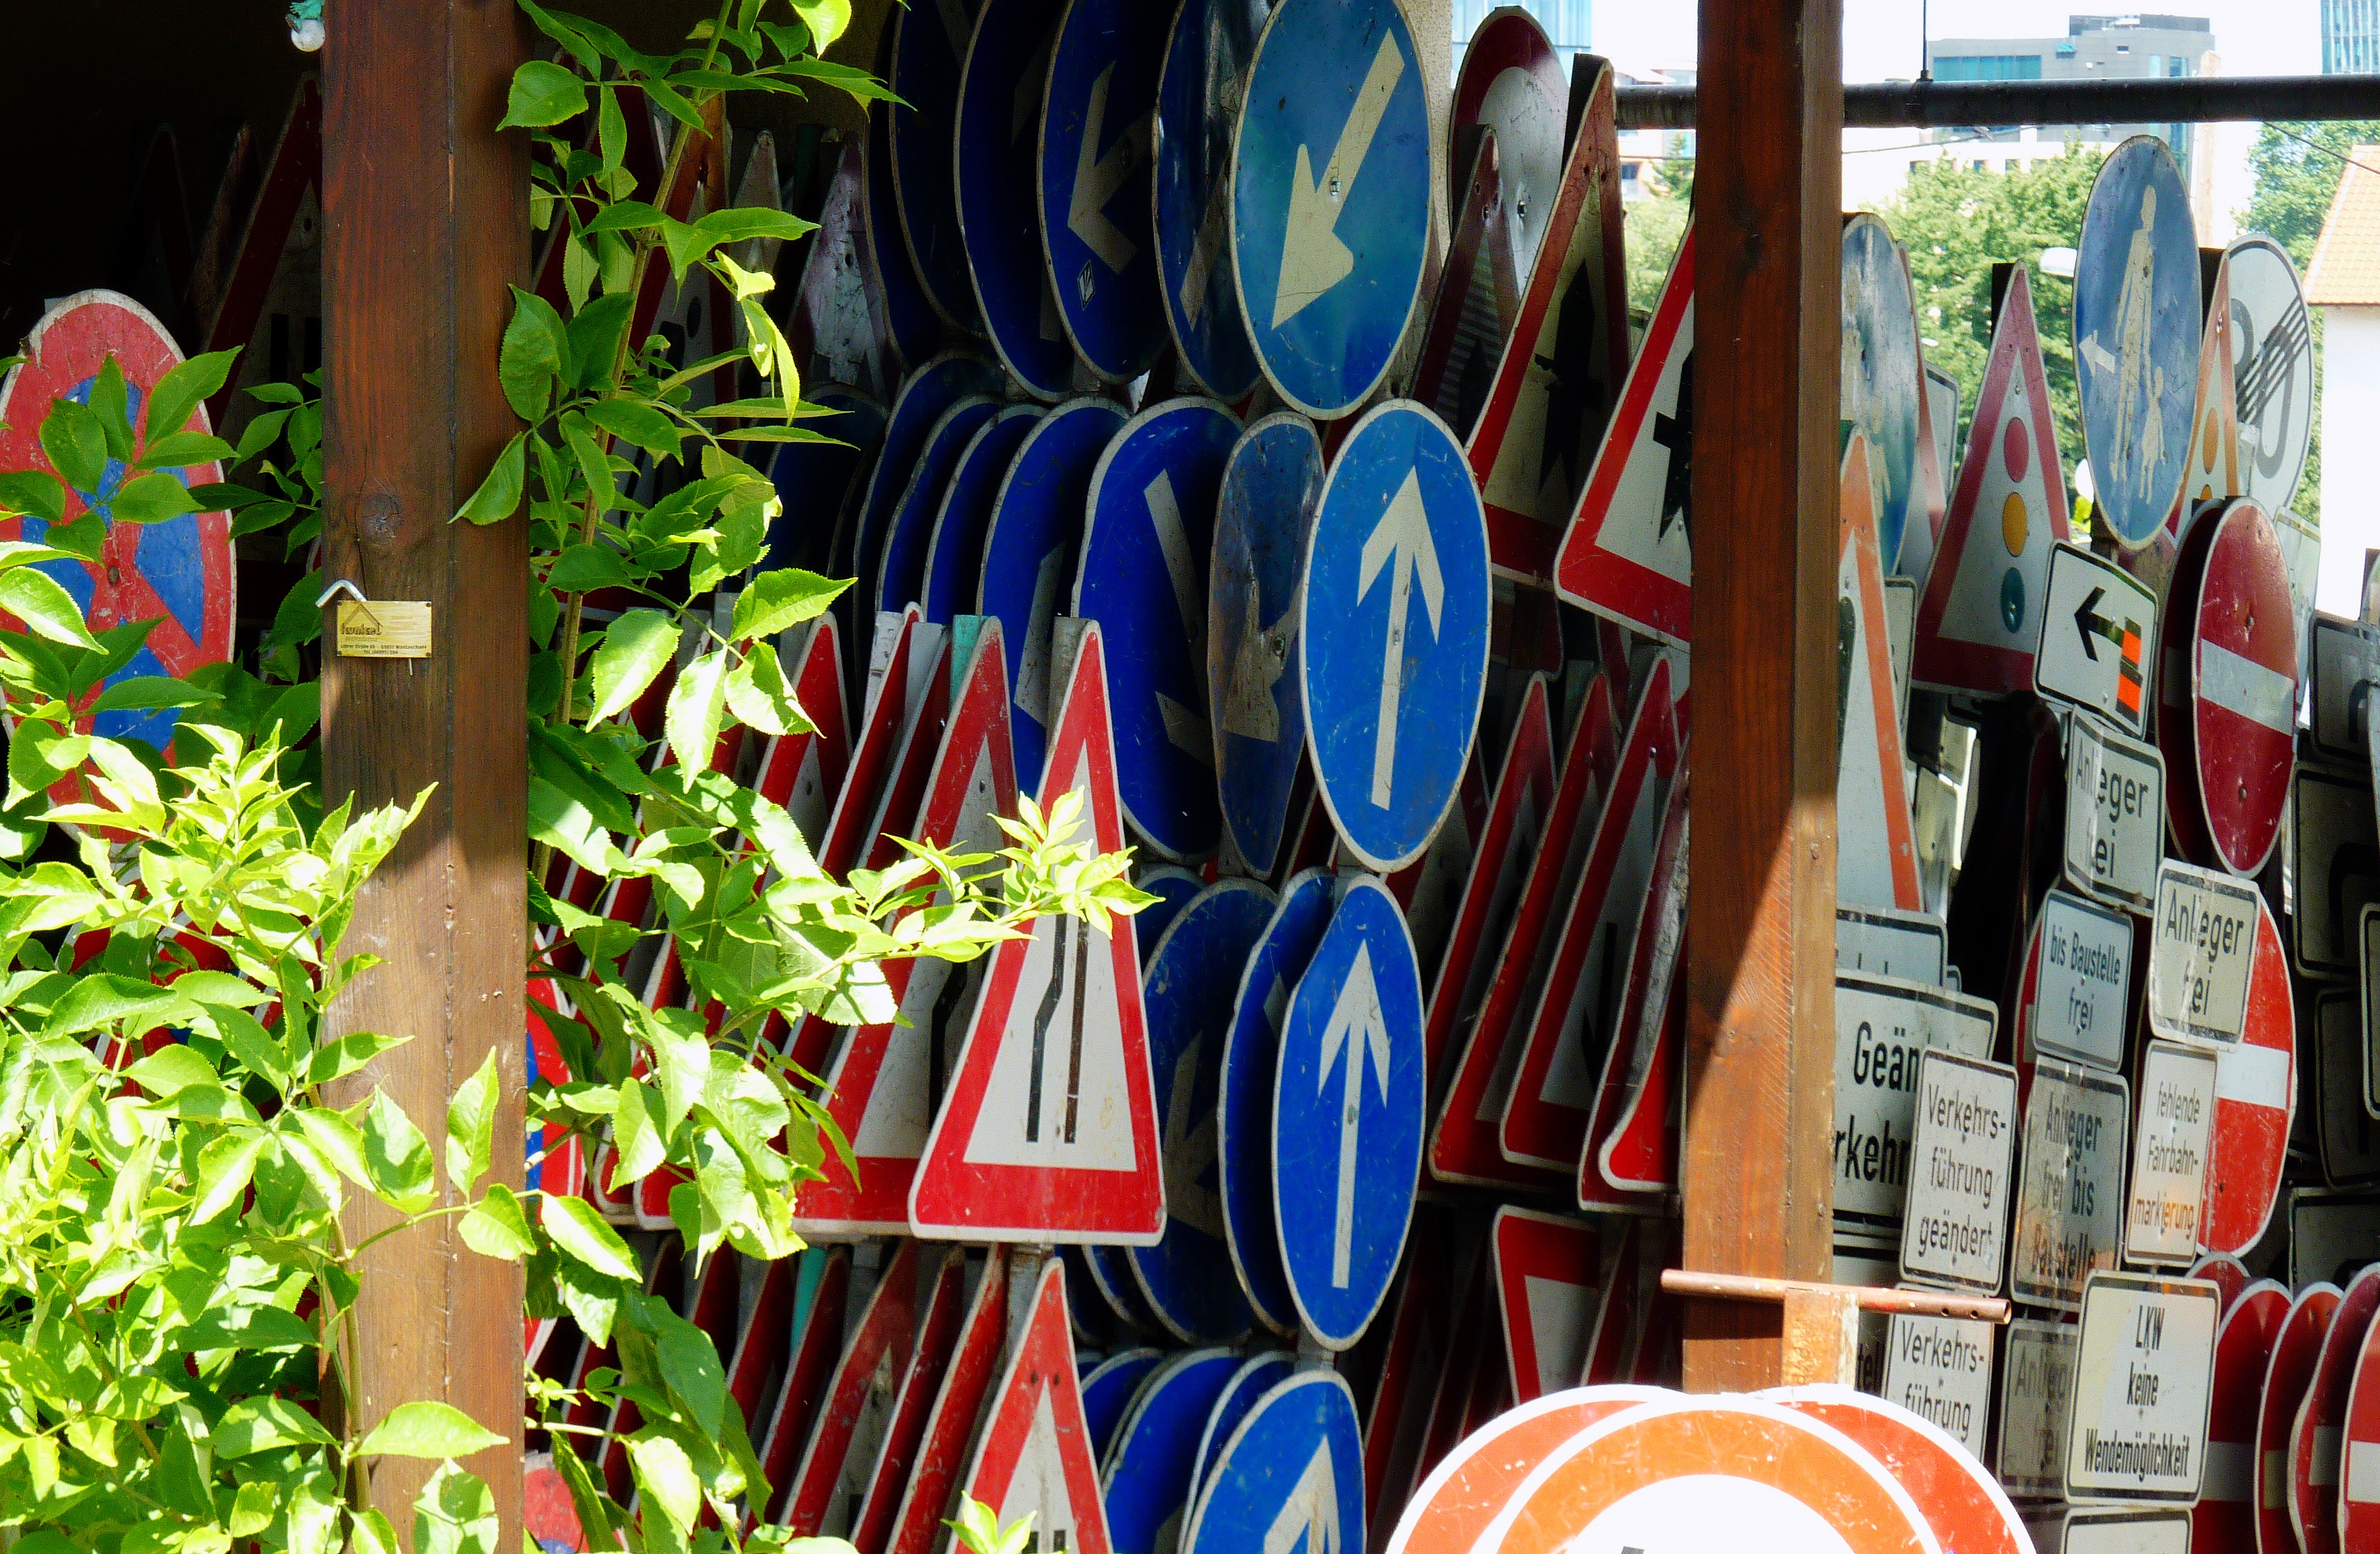
traffic, flower, color, art, rules, street signs, traffic signs, keeps, builder's yard, road traffic office